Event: Nepal Earthquake
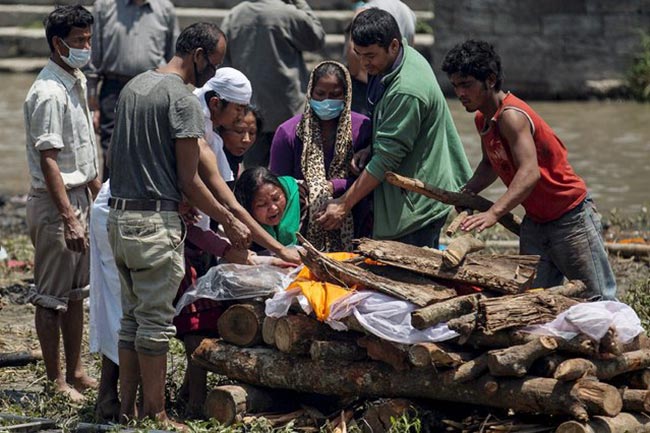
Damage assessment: damage